Jean-Louis Wagnière

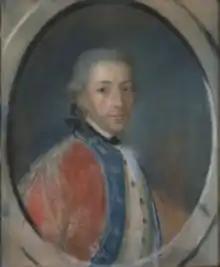
Jean-Louis Wagnière

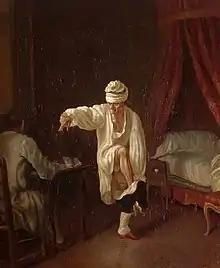
'Voltaire's Morning' by Jean Huber, showing Voltaire dictating to Wagnière while dressing

Jean-Louis Wagnière (15 October 1739, Rueyres, Vaud, Switzerland7 April 1802, Ferney-Voltaire) was Voltaire's secretary from 1756 to 1778, when Voltaire died.